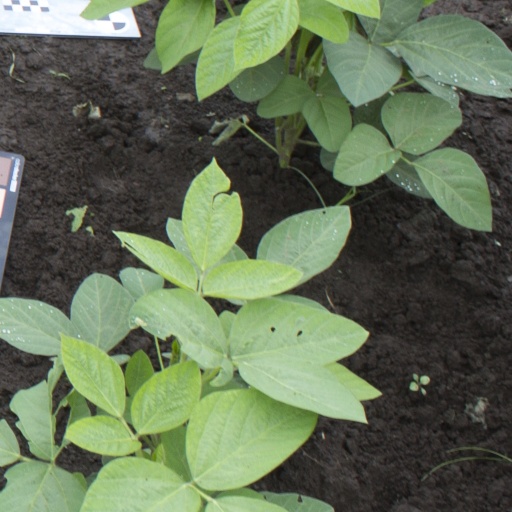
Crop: soybean